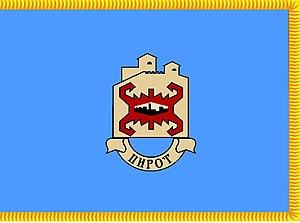
Pirot est une ville et une municipalité de Serbie située dans le district de Pirot. Au recensement de 2011, elle comptait 38 432 habitants et le territoire dont elle est le centre 57 911.